Manolo Lama

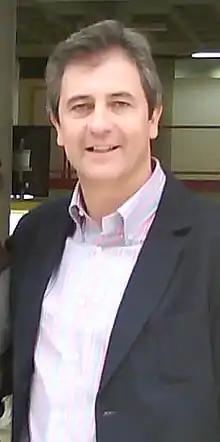
Manolo Lama

Manolo Lama (born 3 January 1962 in Madrid, Spain) is a Spanish radio sportscaster. Lama is known for his play-by-play covers of Real Madrid, Atlético Madrid and Spain matches on the radio program "Tiempo de Juego" on Cadena COPE from 1982 until 2011 in the Cadena Ser.